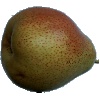
Label: Pear Forelle 1